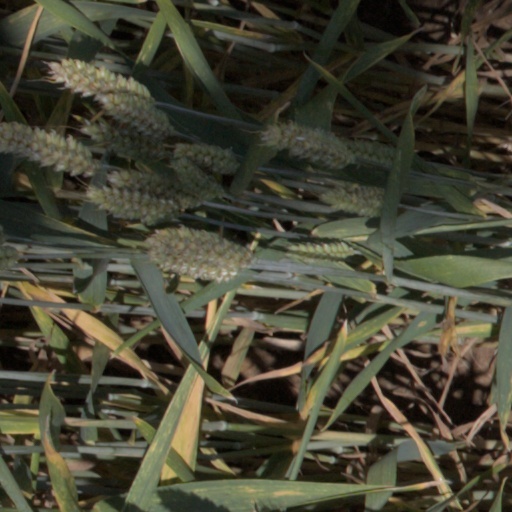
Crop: wheat